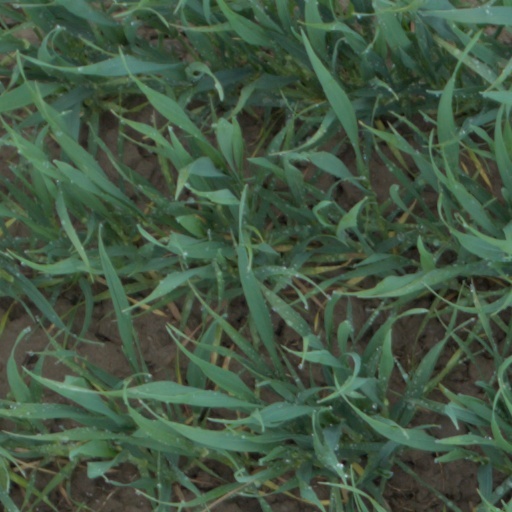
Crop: wheat